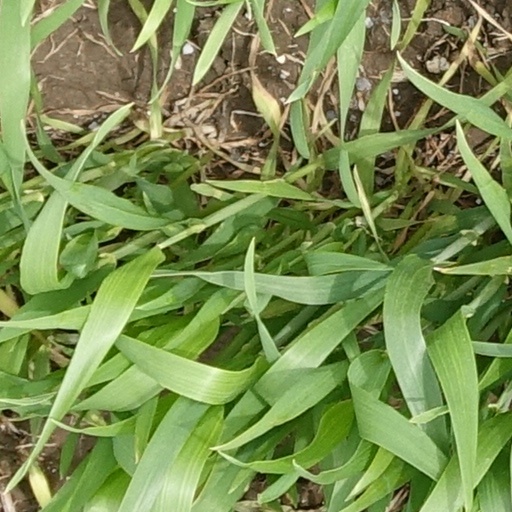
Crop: wheat